Bell box

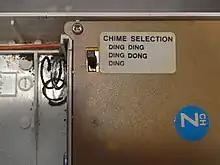
Chime settings on a bell box

Other types of bell boxes include alarm clocks, burglar alarms, and smoke alarms.